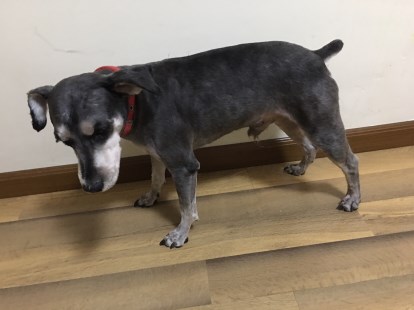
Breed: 2342-n000102-miniature_schnauzer